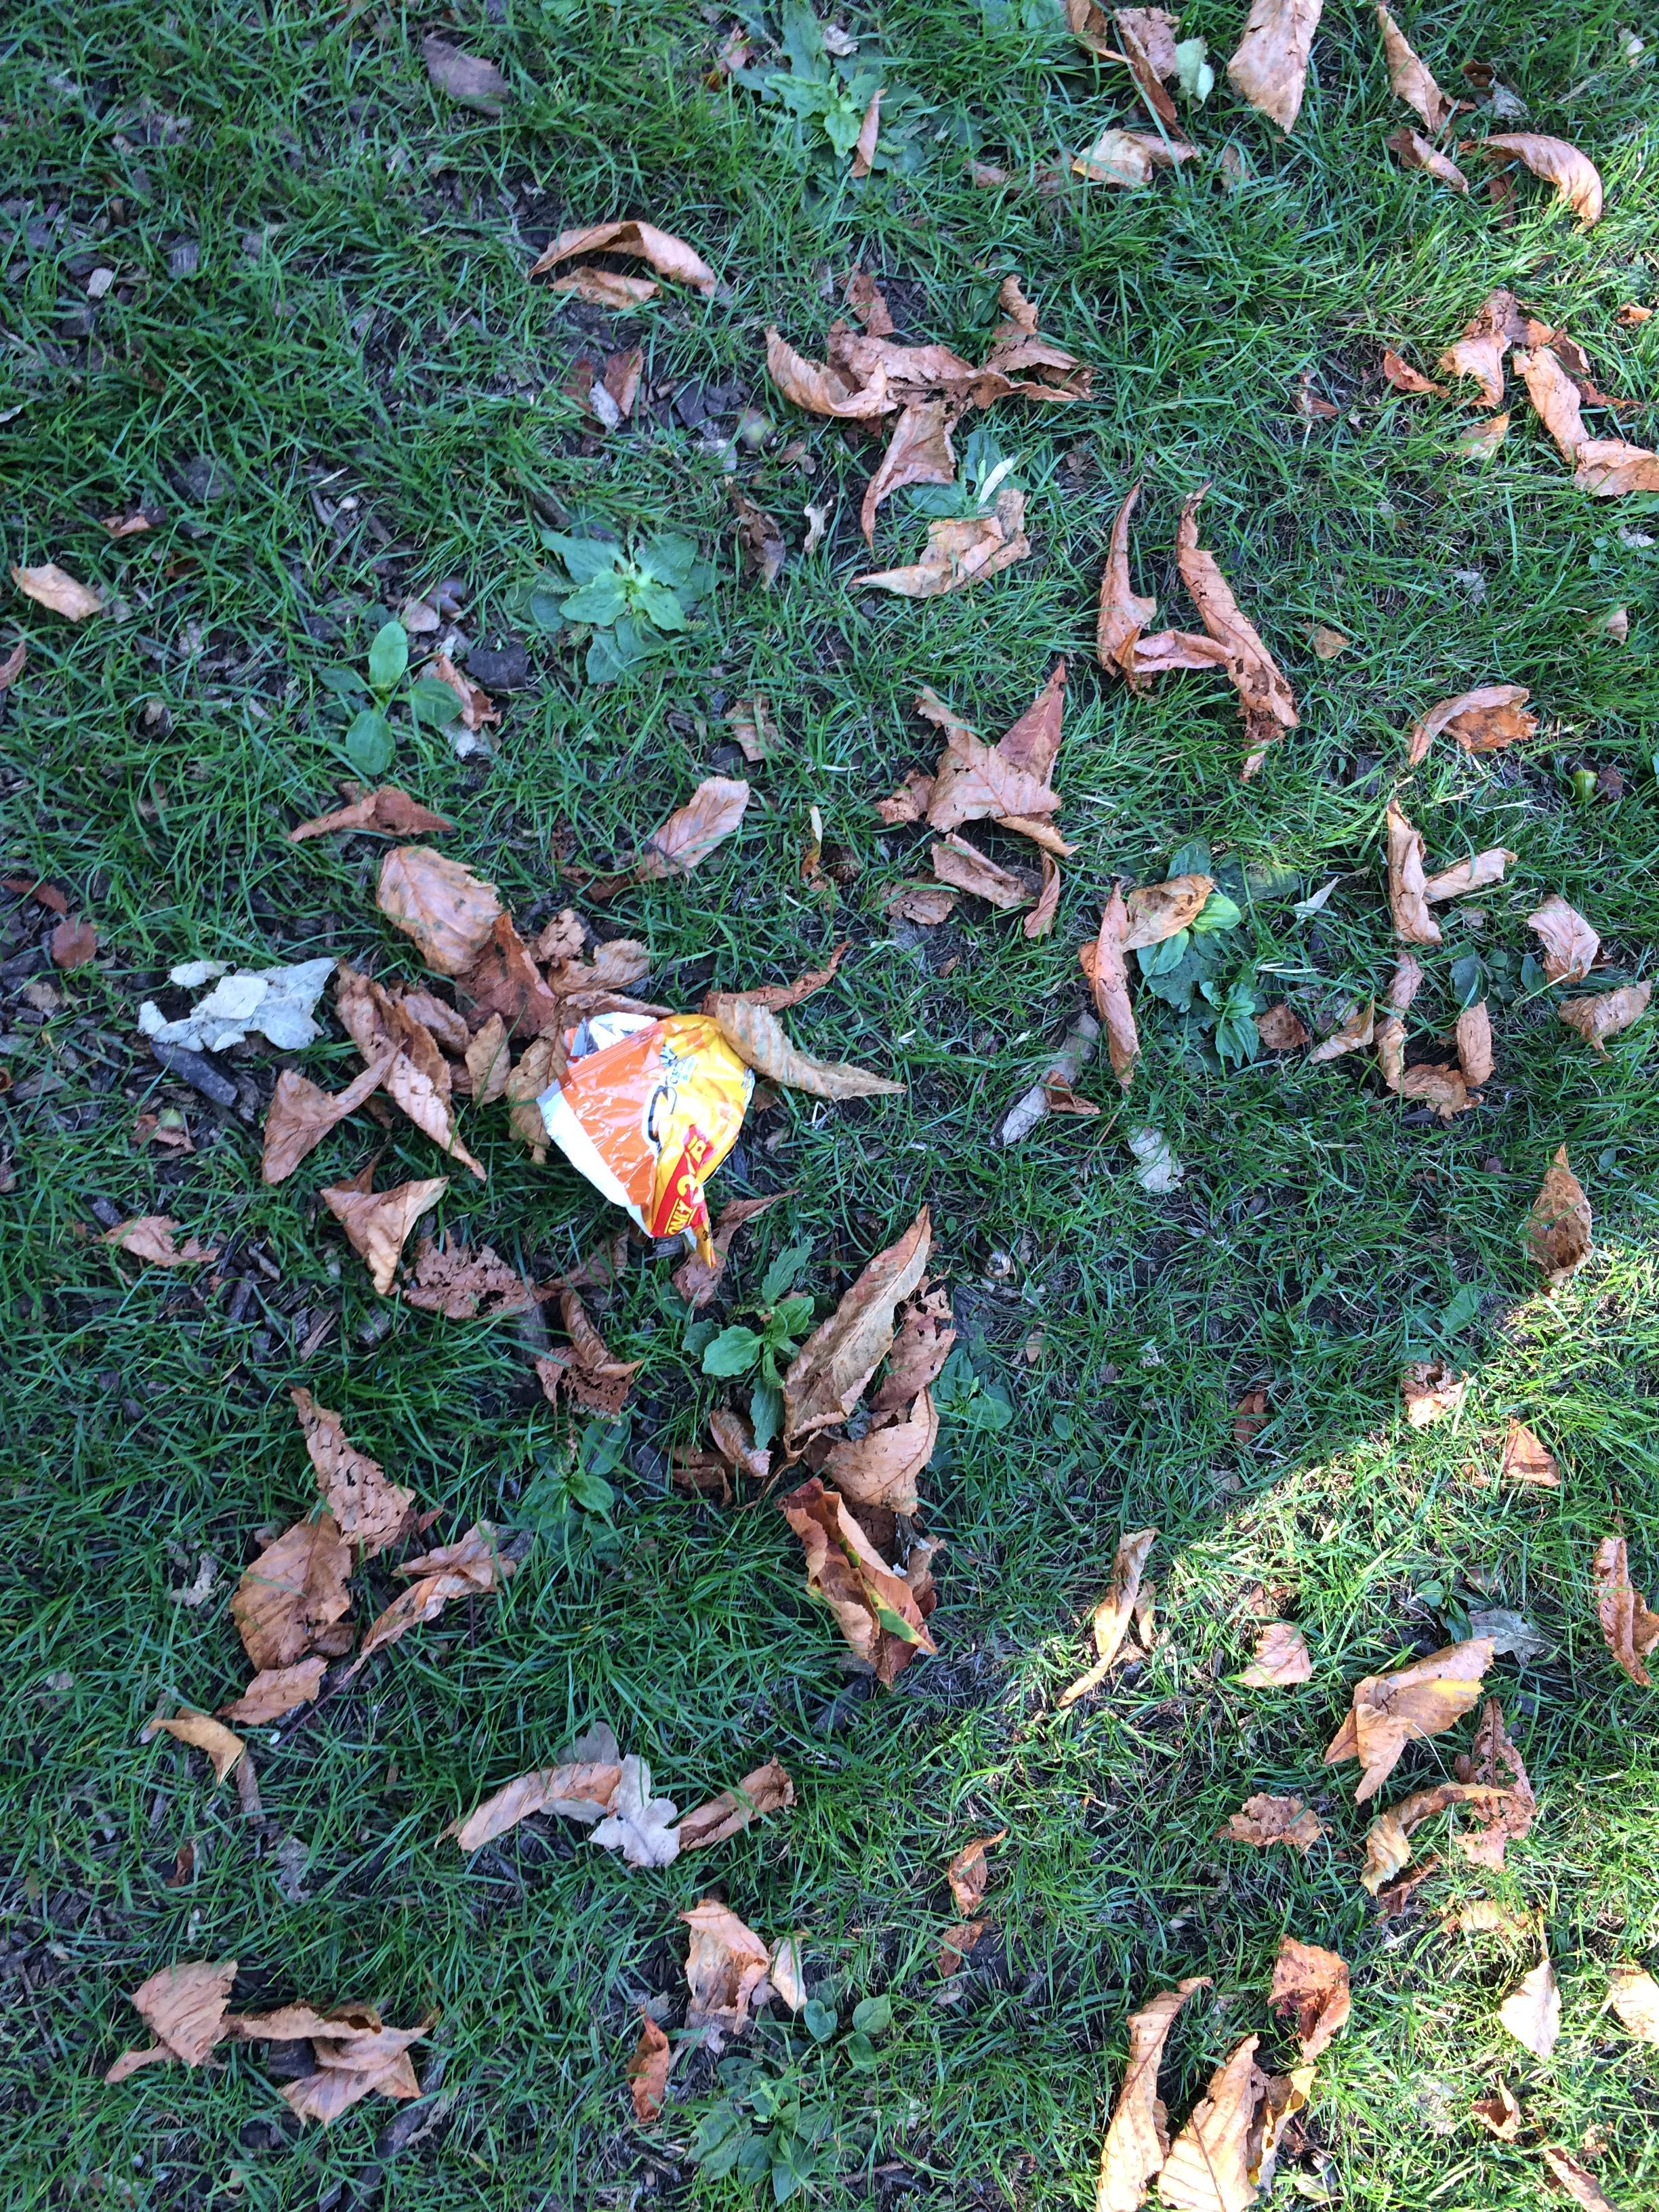
Object: Crisp packet (Plastic bag & wrapper)